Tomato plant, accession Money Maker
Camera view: vertical (180 deg); turntable rotation: 120 degrees
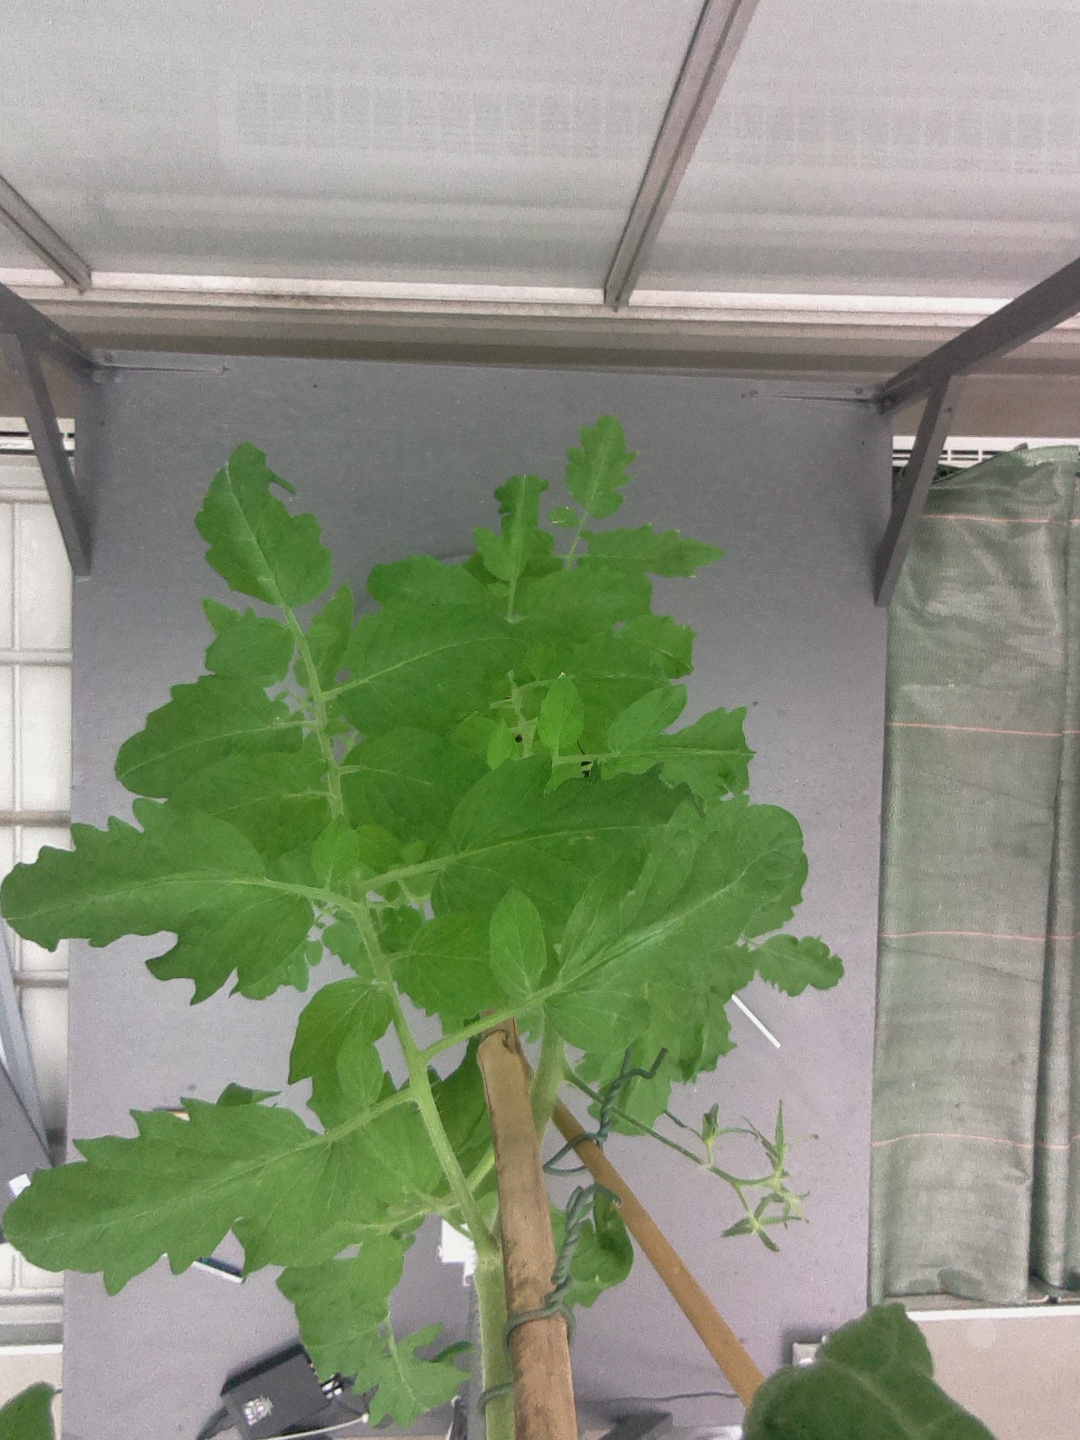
BBCH growth stage 63: 30%-40% of flowers open